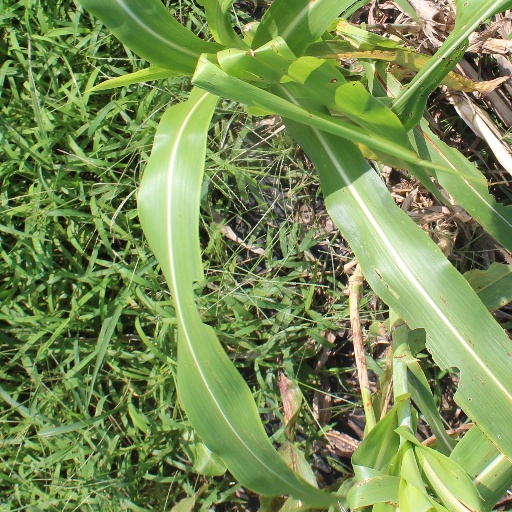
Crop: sorghum